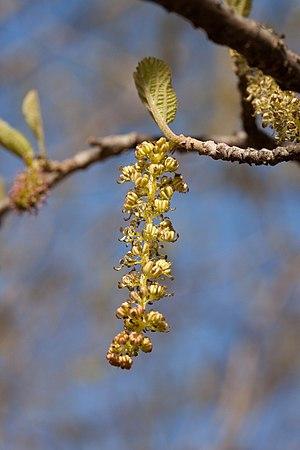
Epi floral de Sinowilsonia henryi - Jardin des Plantes - Paris - France
Sinowilsonia est un genre monospécifique de la famille des Hamamélidacées, endémique de Chine. Son unique espèce est Sinowilsonia henryi.